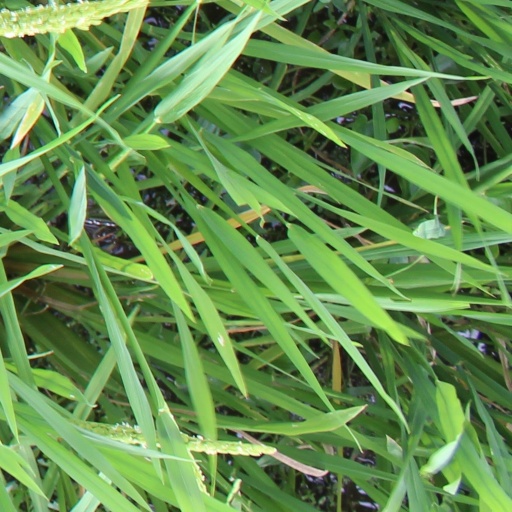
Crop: rice